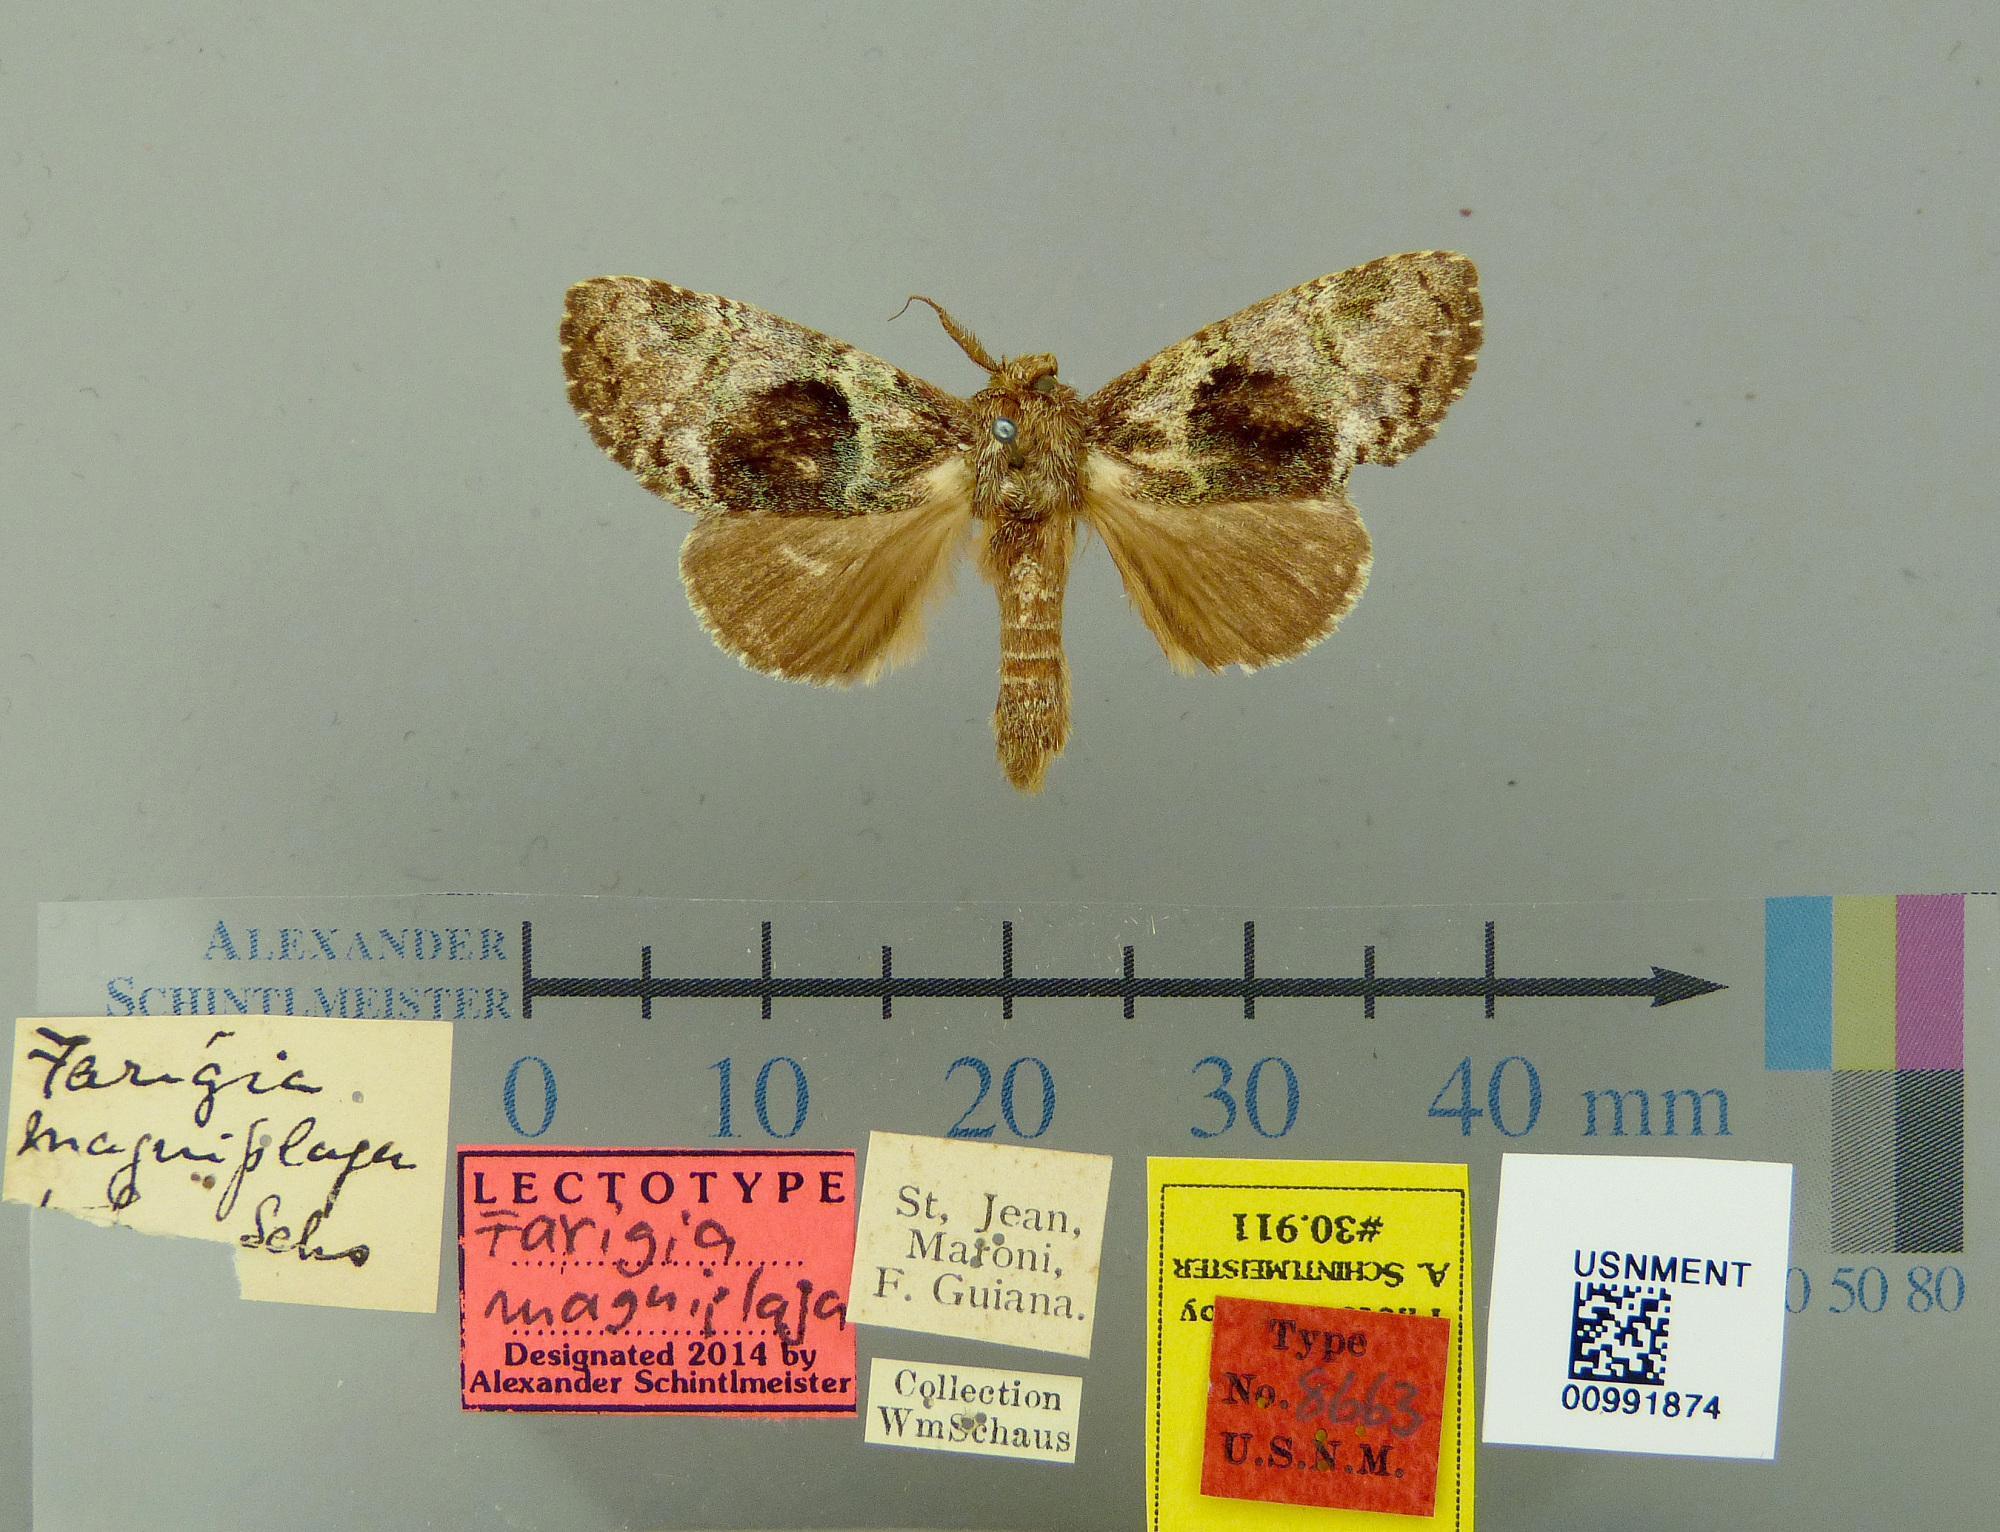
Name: Farigia magniplaga
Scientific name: Farigia magniplaga Schaus, 1906
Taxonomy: Animalia, Arthropoda, Insecta, Lepidoptera, Notodontidae
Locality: St. Jean, Maroni, St. Laurant du Maroni, French Guiana
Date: Jul 1904